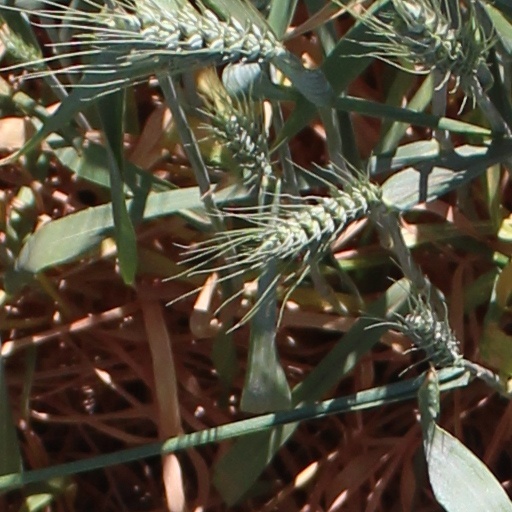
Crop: wheat